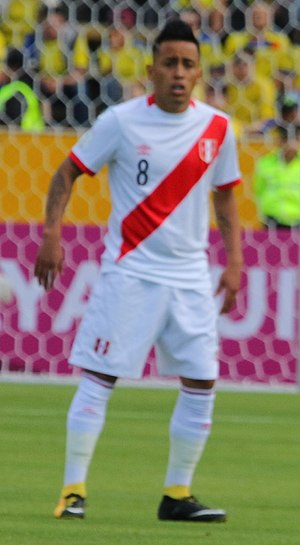
Christian Cueva
Christian Alberto Cueva Bravo, er en peruviansk fodboldspiller. Han spiller for São Paulo FC i Brasilien.